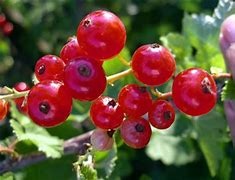
Label: redcurrant